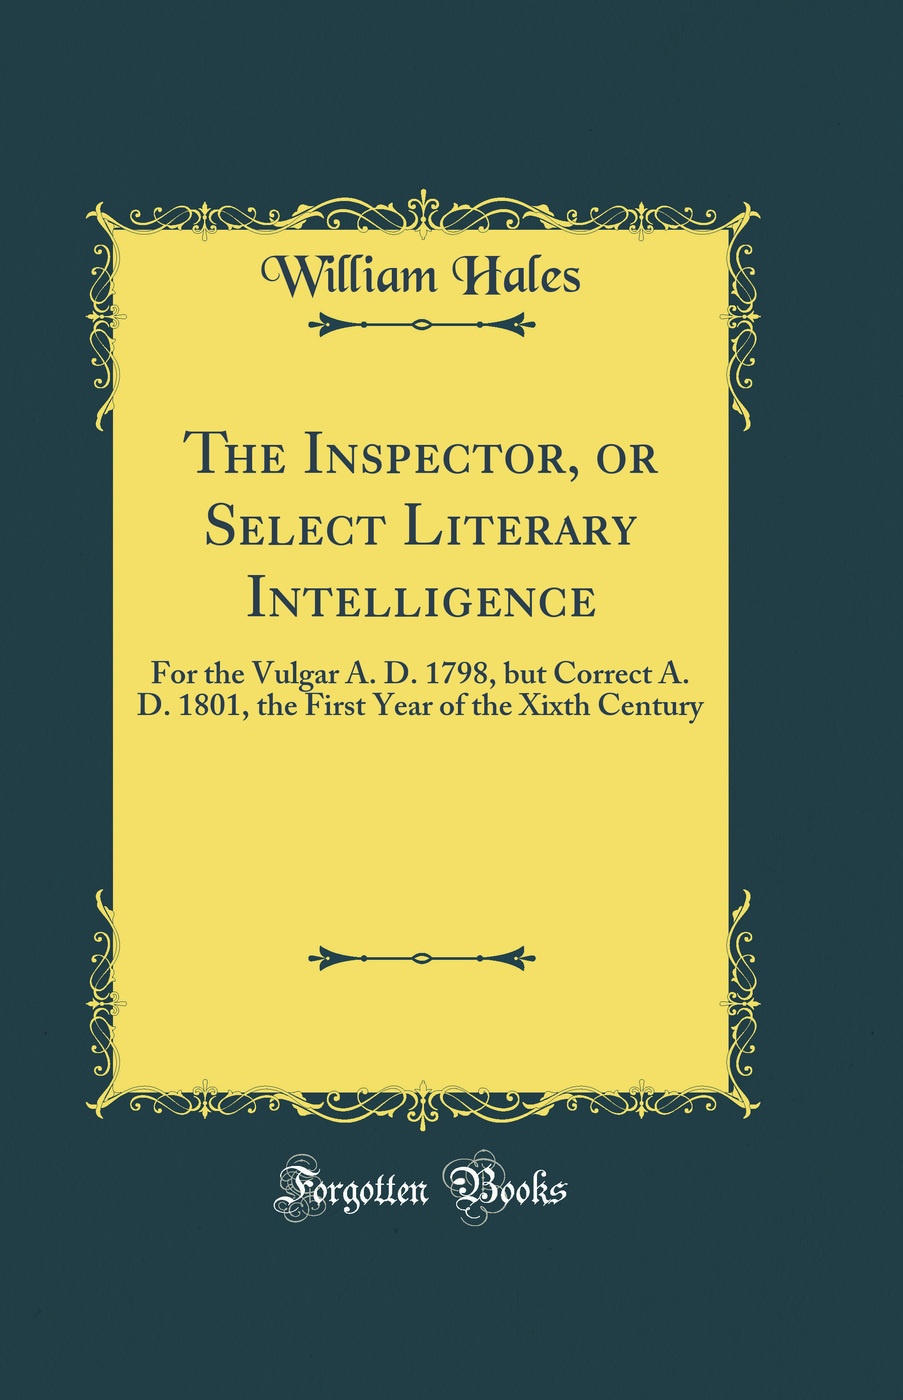
The Inspector, or Select Literary Intelligence: For the Vulgar A. D. 1798, but Correct A. D. 1801, the First Year of the Xixth Century (Classic Reprint)
The digital edition of all books may be viewed on our website before purchase. Excerpt from The Inspector, or Select Literary Intelligence: For the Vulgar A. D. 1798, but Correct A. D. 1801, the First Year of the Xixth Century (Classic Reprint) About the Publisher Forgotten Books publishes hundreds of thousands of rare and classic books. This book is a reproduction of an important historical work. Forgotten Books uses state-of-the-art technology to digitally reconstruct the work, preserving the original format whilst repairing imperfections present in the aged copy. In rare cases, an imperfection in the original, such as a blemish or missing page, may be replicated in our edition. We do, however, repair the vast majority of imperfections successfully; any imperfections that remain are intentionally left to preserve the state of such historical works. This text has been digitally restored from a historical edition. Some errors may persist, however we consider it worth publishing due to the work's historical value. The digital edition of all books may be viewed on our website before purchase.
Brand: Forgotten Books
Category: Media > Books